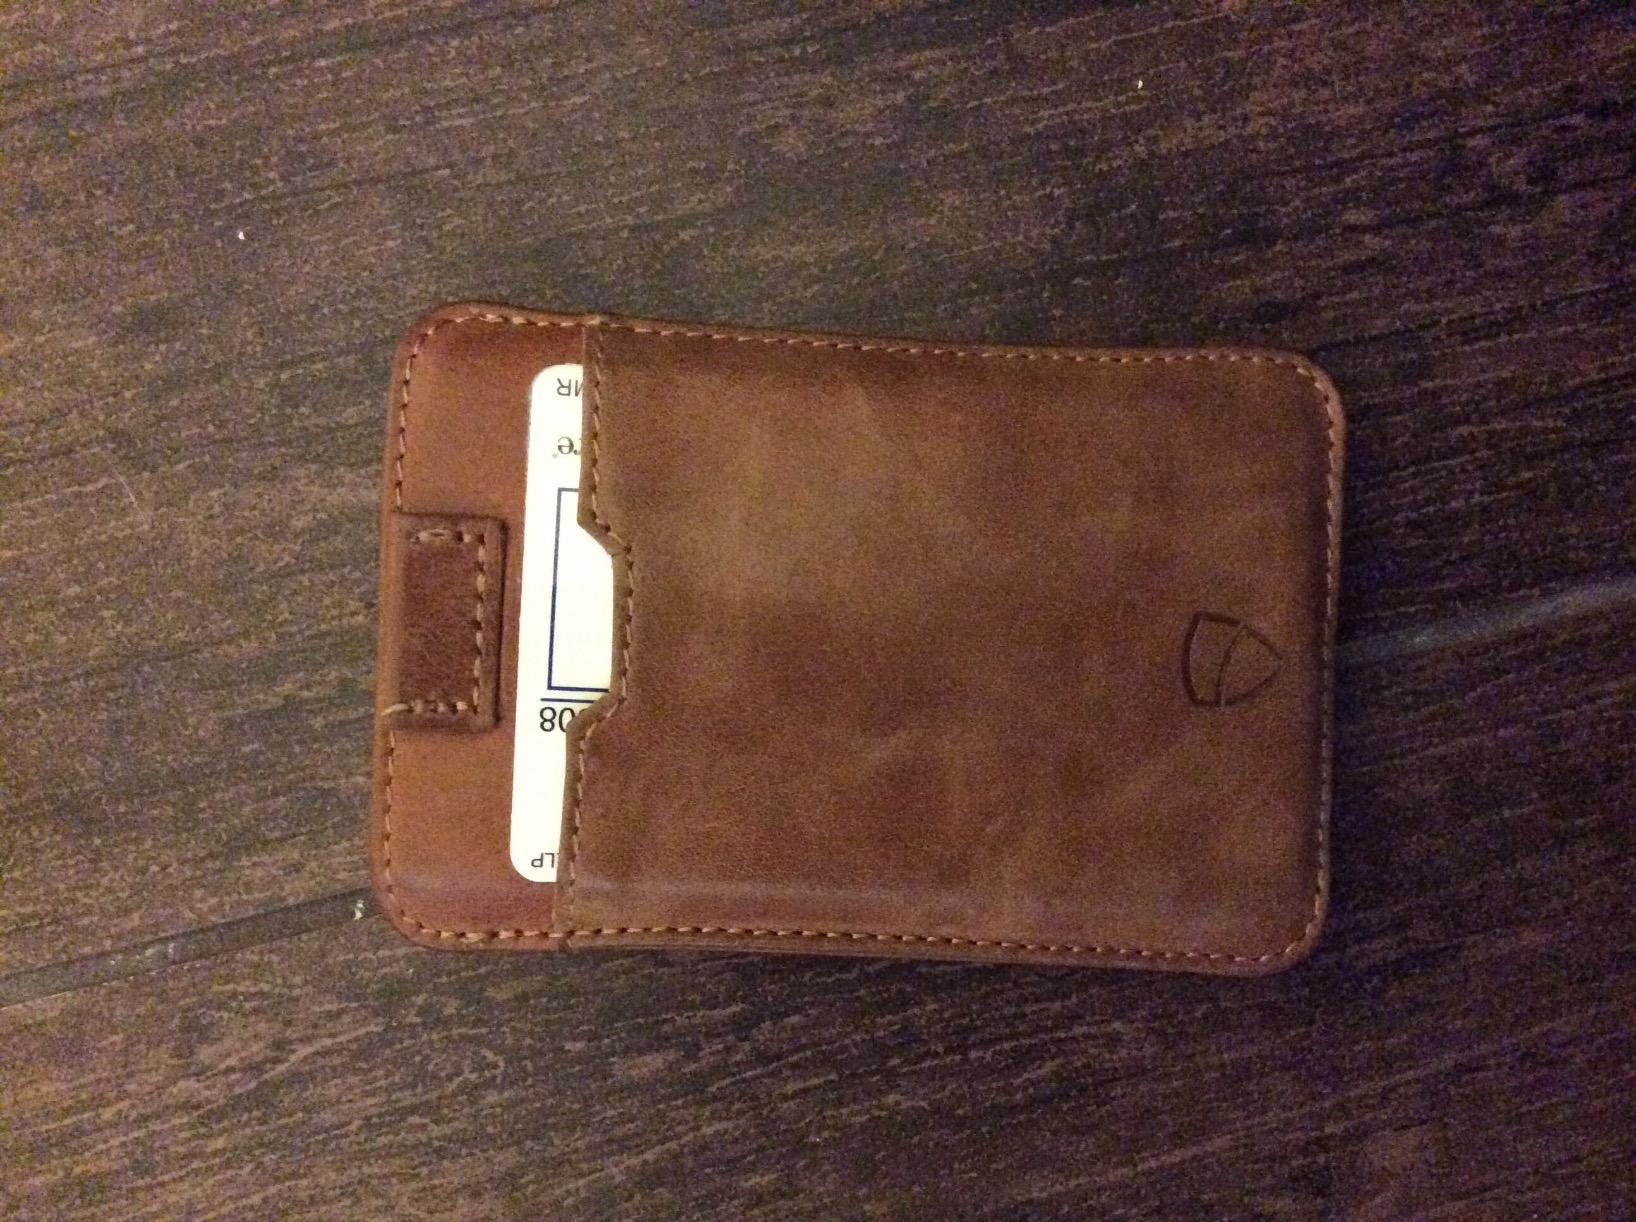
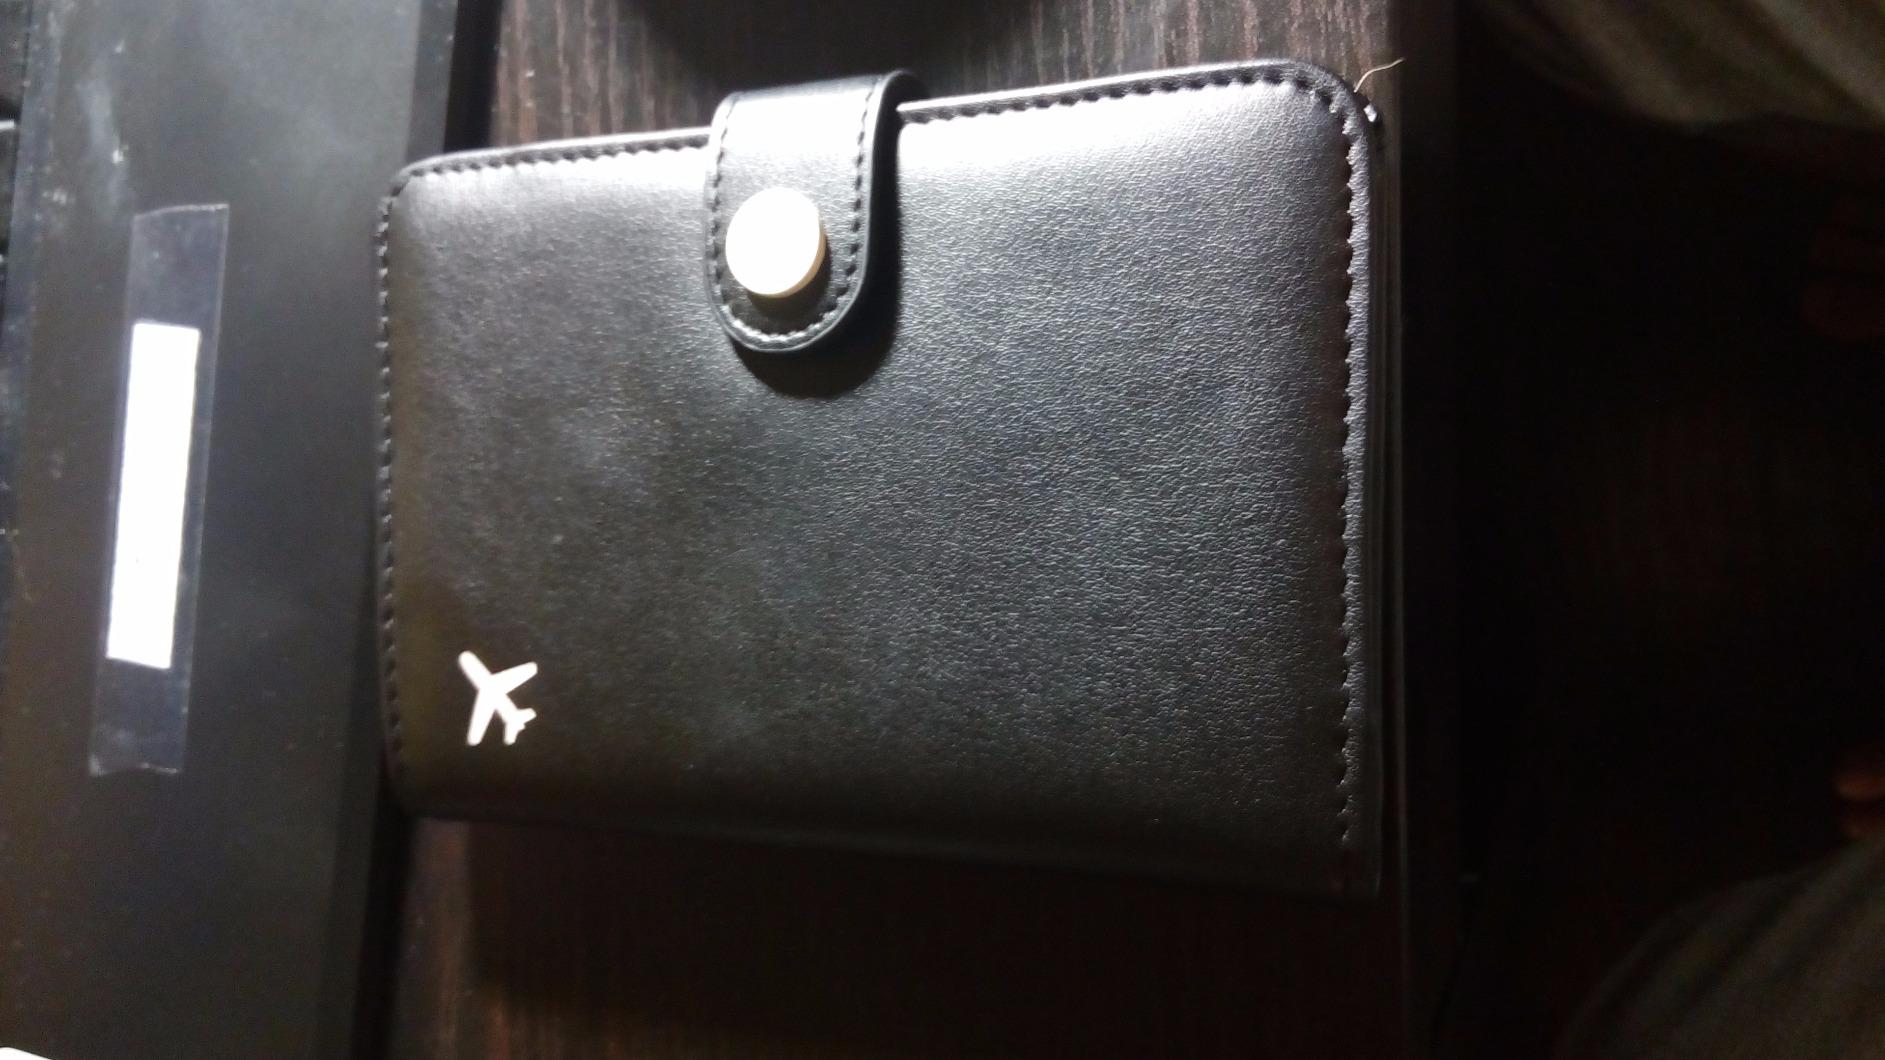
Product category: accessories_wallet
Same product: no